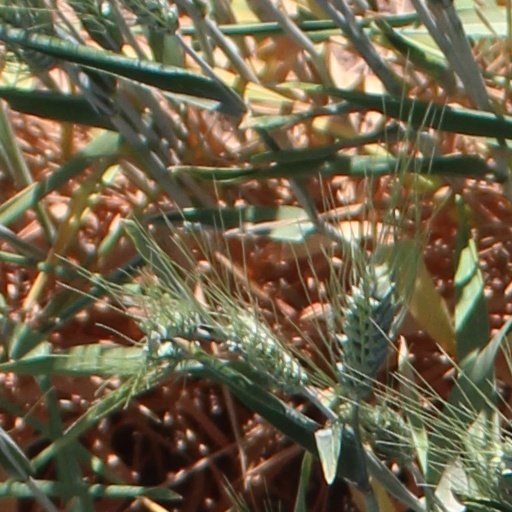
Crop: wheat